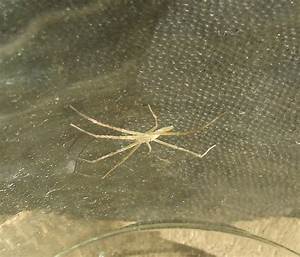
Label: ragno